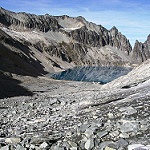
Scene: Outdoor